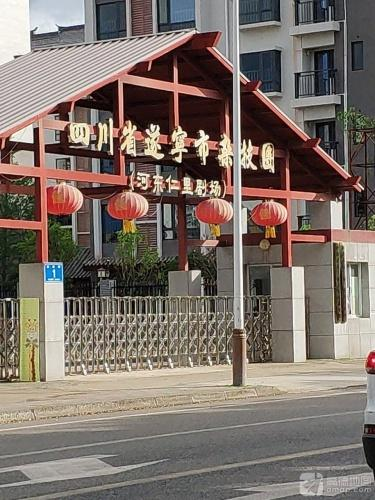
地标名称：四川省遂宁市杂技团
所在城市：遂宁市·船山区